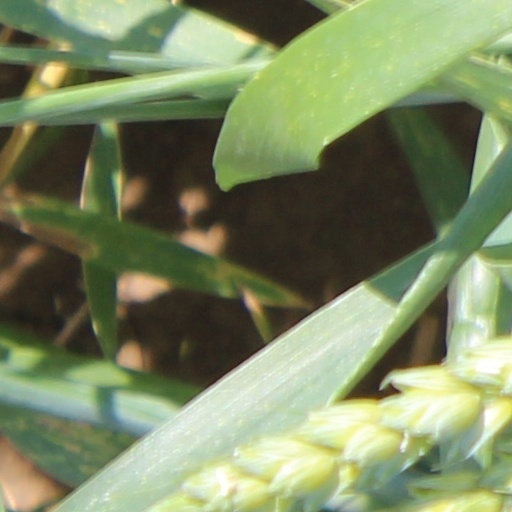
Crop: wheat